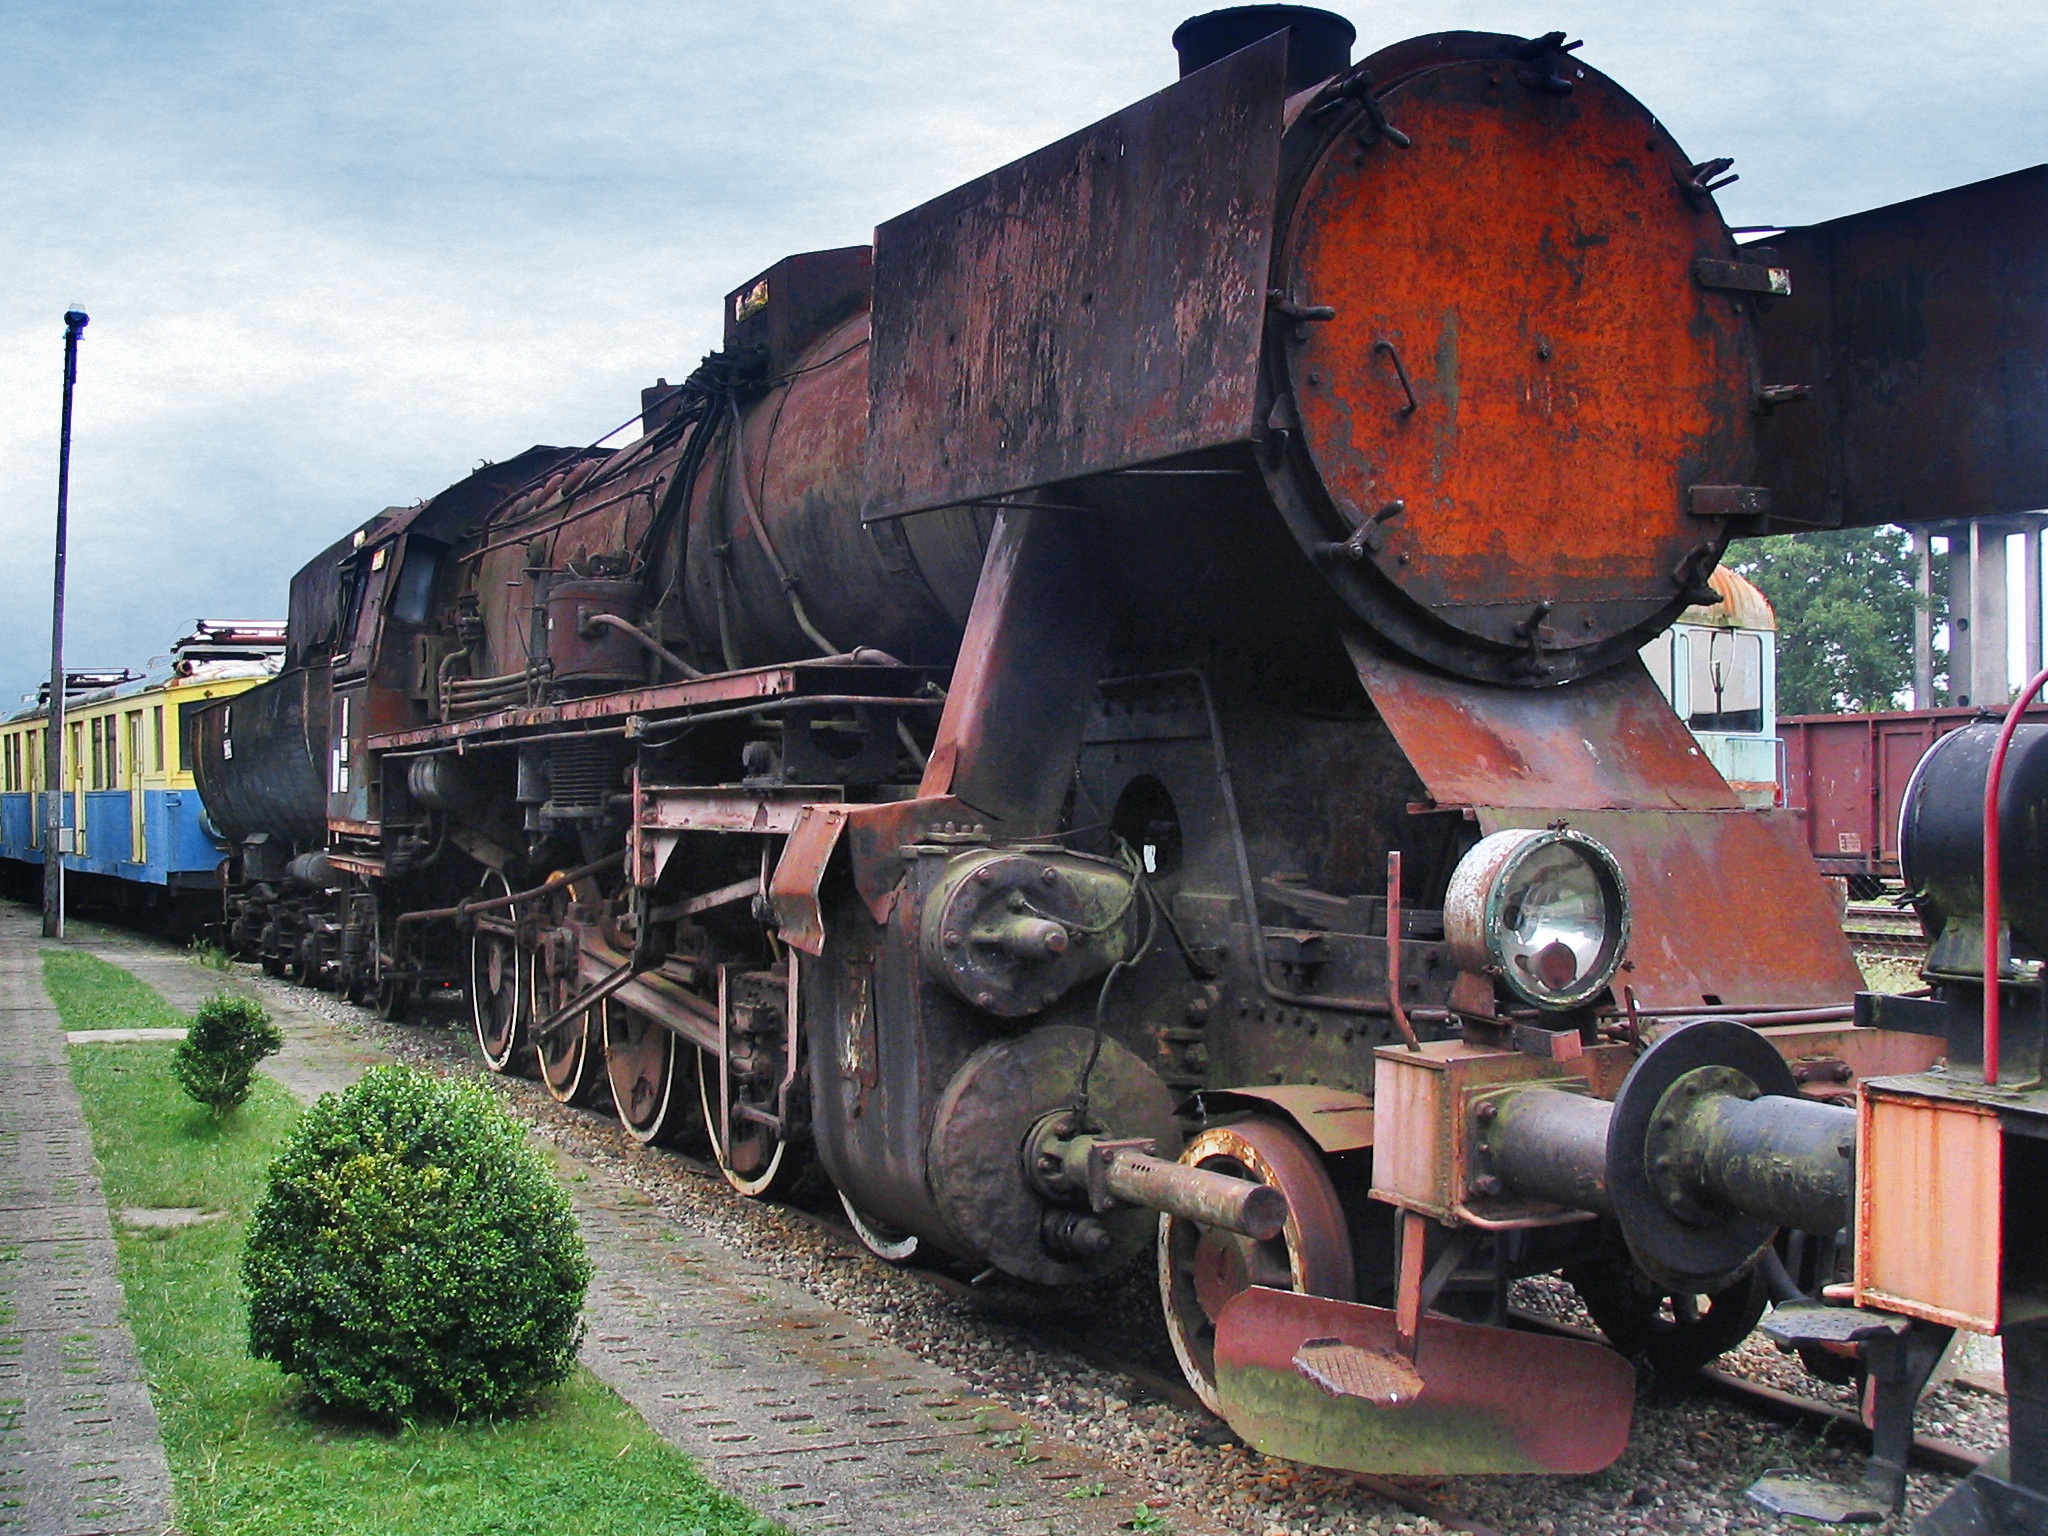
track, railway, train, transport, vehicle, locomotive, steam engine, the museum, rail transport, steam locomotive, land vehicle, roundhouse ko cierzyna, rolling stock, automotive engine part, railroad car